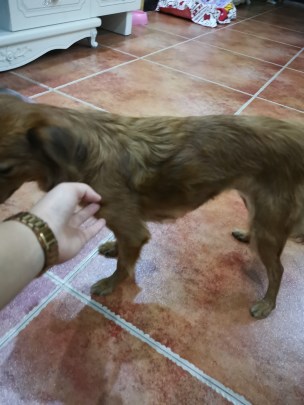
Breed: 1936-n000005-Pomeranian